Hurrian songs

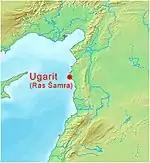
Ugarit, where the Hurrian songs were found

The complete song is one of about 36 such hymns in cuneiform writing, found on fragments of clay tablets excavated in the 1950s from the Royal Palace at Ugarit (present-day Ras Shamra, Syria), in a stratum dating from the fourteenth century BC, but is the only one surviving in substantially complete form.